Pryazovskyi State Technical University

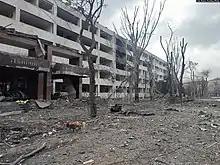
In 2022, due to the Russian invasion of Ukraine and the Siege of Mariupol some of the university's buildings were destroyed

In 2022, due to the Russian invasion of Ukraine and the Siege of Mariupol some of the university's buildings were destroyed. PSTU was temporarily relocated to the city of Dnipro.